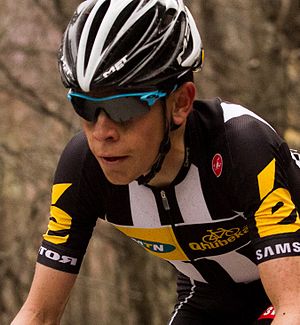
Louis Meintjes
Louis Meintjes er en sydafrikansk cykelrytter der cykler for NTT Pro Cycling.